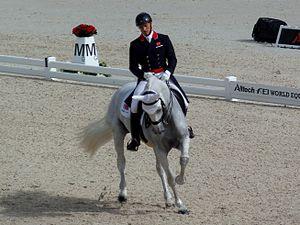
Michael Eilberg en selle sur Half Moon Delphi lors des Jeux équestres mondiaux, le 26 août 2014 au stade d'Ornano à Caen (Normandie, France).